Muriel Pollock

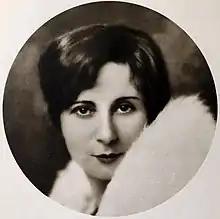
Pollock in 1932

Muriel Pollock (January 21, 1895 – May 25, 1971) was an American songwriter, composer, pianist, and organist. She wrote and performed music for Broadway shows, radio programs, children's plays, and piano rolls.